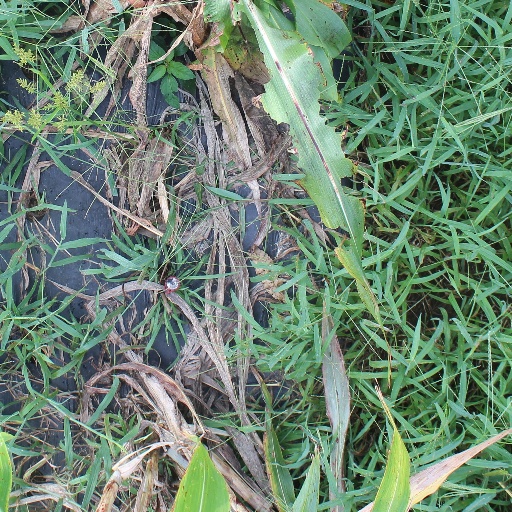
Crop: sorghum